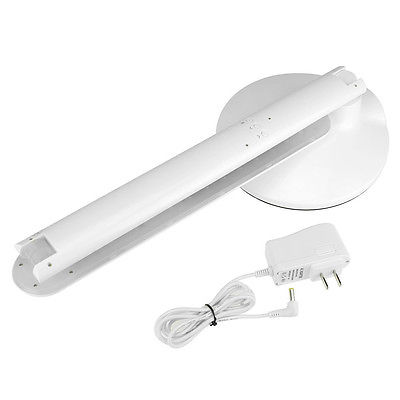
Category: lamp